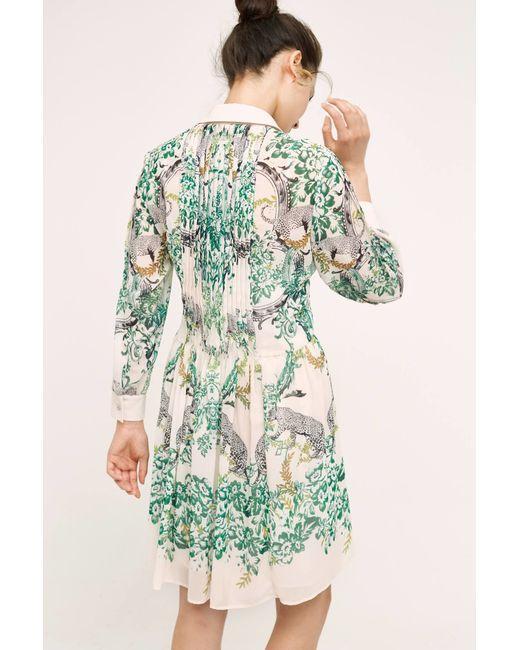
Midikleid mit Blumenmuster für Damen